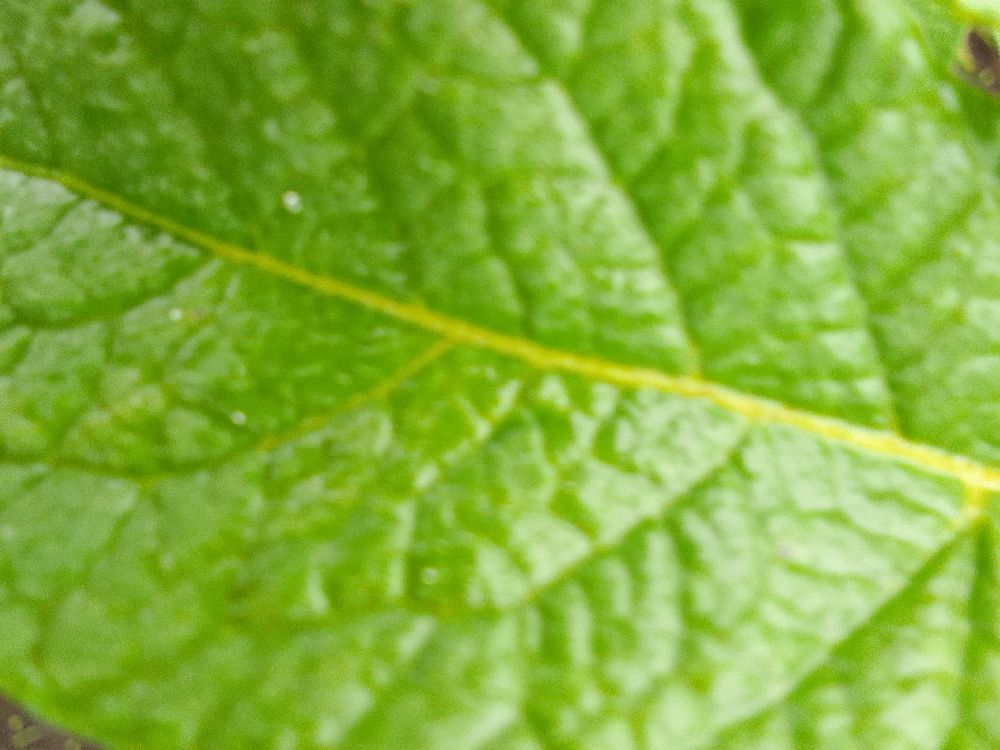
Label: Healthy